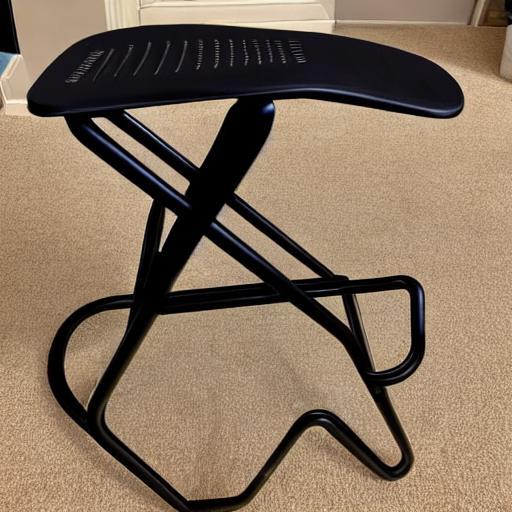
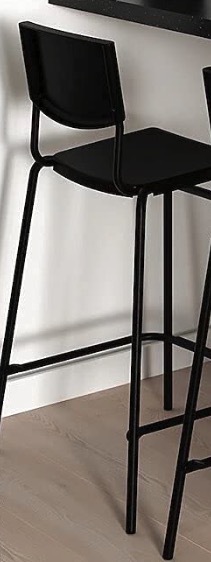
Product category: stool
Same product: no